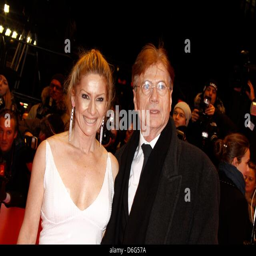
actor and person attend the photo call before the press conference